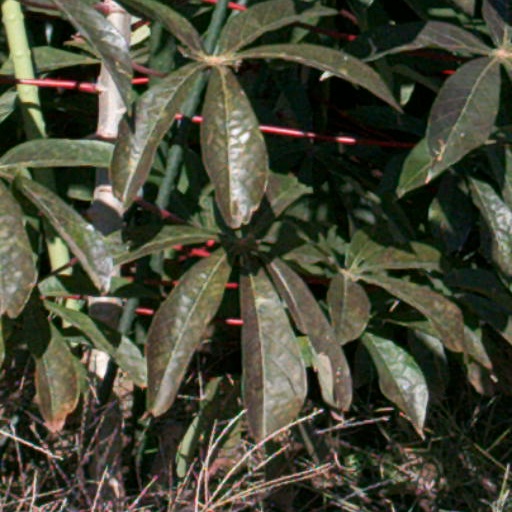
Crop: cassava